Paul Menard

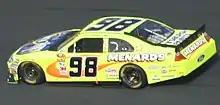
2010 Sprint Cup Series car at Charlotte Motor Speedway

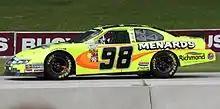
2010 Nationwide Series car at Road America

For the 2009 season, Menard moved over to the No. 98 Ford Fusion operated by Yates Racing. Menard showed limited improvement in 2009, running in the top 10 many times, only to later have problems. For example, he crashed at Las Vegas Motor Speedway while running very well, and was involved in a wreck with only 40 laps to go, while running 7th. These issues lead to the team being in danger of falling out of the top 35 in points standings for much of the year. Menard's best finishes included two 13th-place finishes in the Aarons 499 at Talladega Superspeedway as well as the Samsung 500 at Texas Motor Speedway, and a 15th-place finish in the Southern 500. At the second Dover race, Menard started 10th and ran in the top 10 for most of the day, only to find his car tighten up near the end of the race and come home 19th. At the end of the 2009 NASCAR Sprint Cup Series, Menard was the only driver to not score a top 10 finish who ran all of the races. Menard ended up finishing 31st in the final point standings.